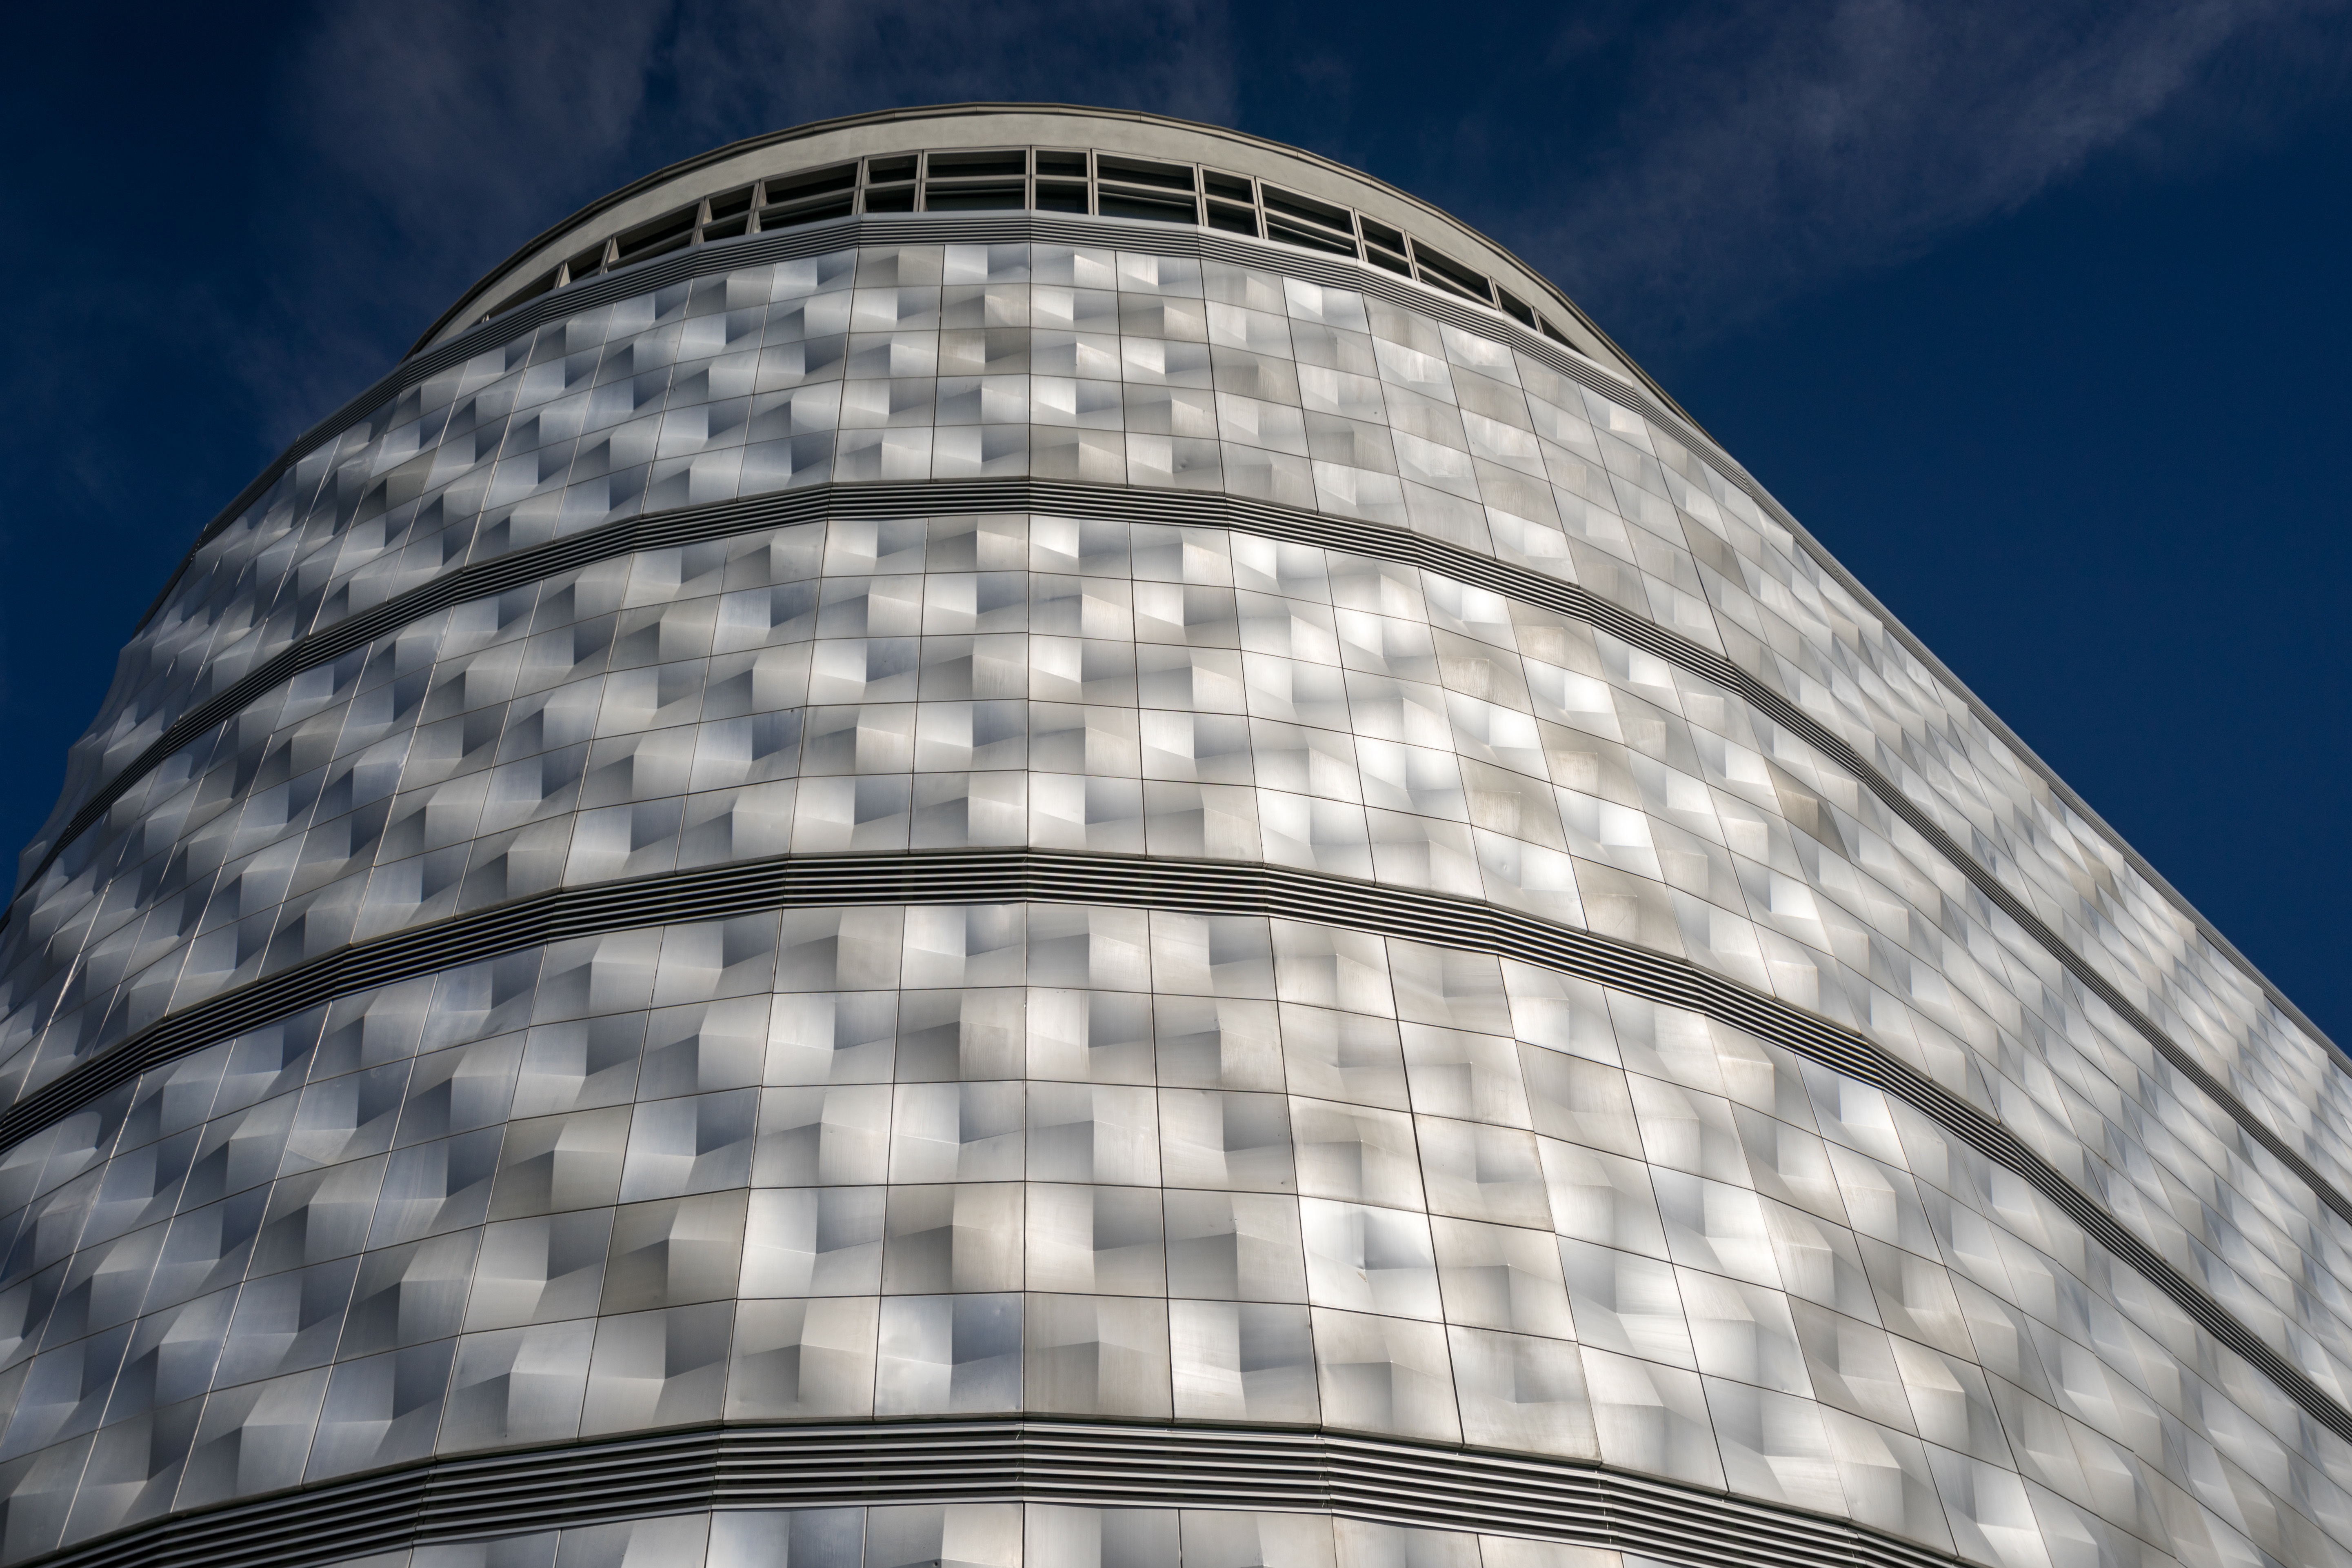
architecture, structure, building, skyscraper, tower, landmark, facade, blue, stadium, symmetry, dome, daylighting